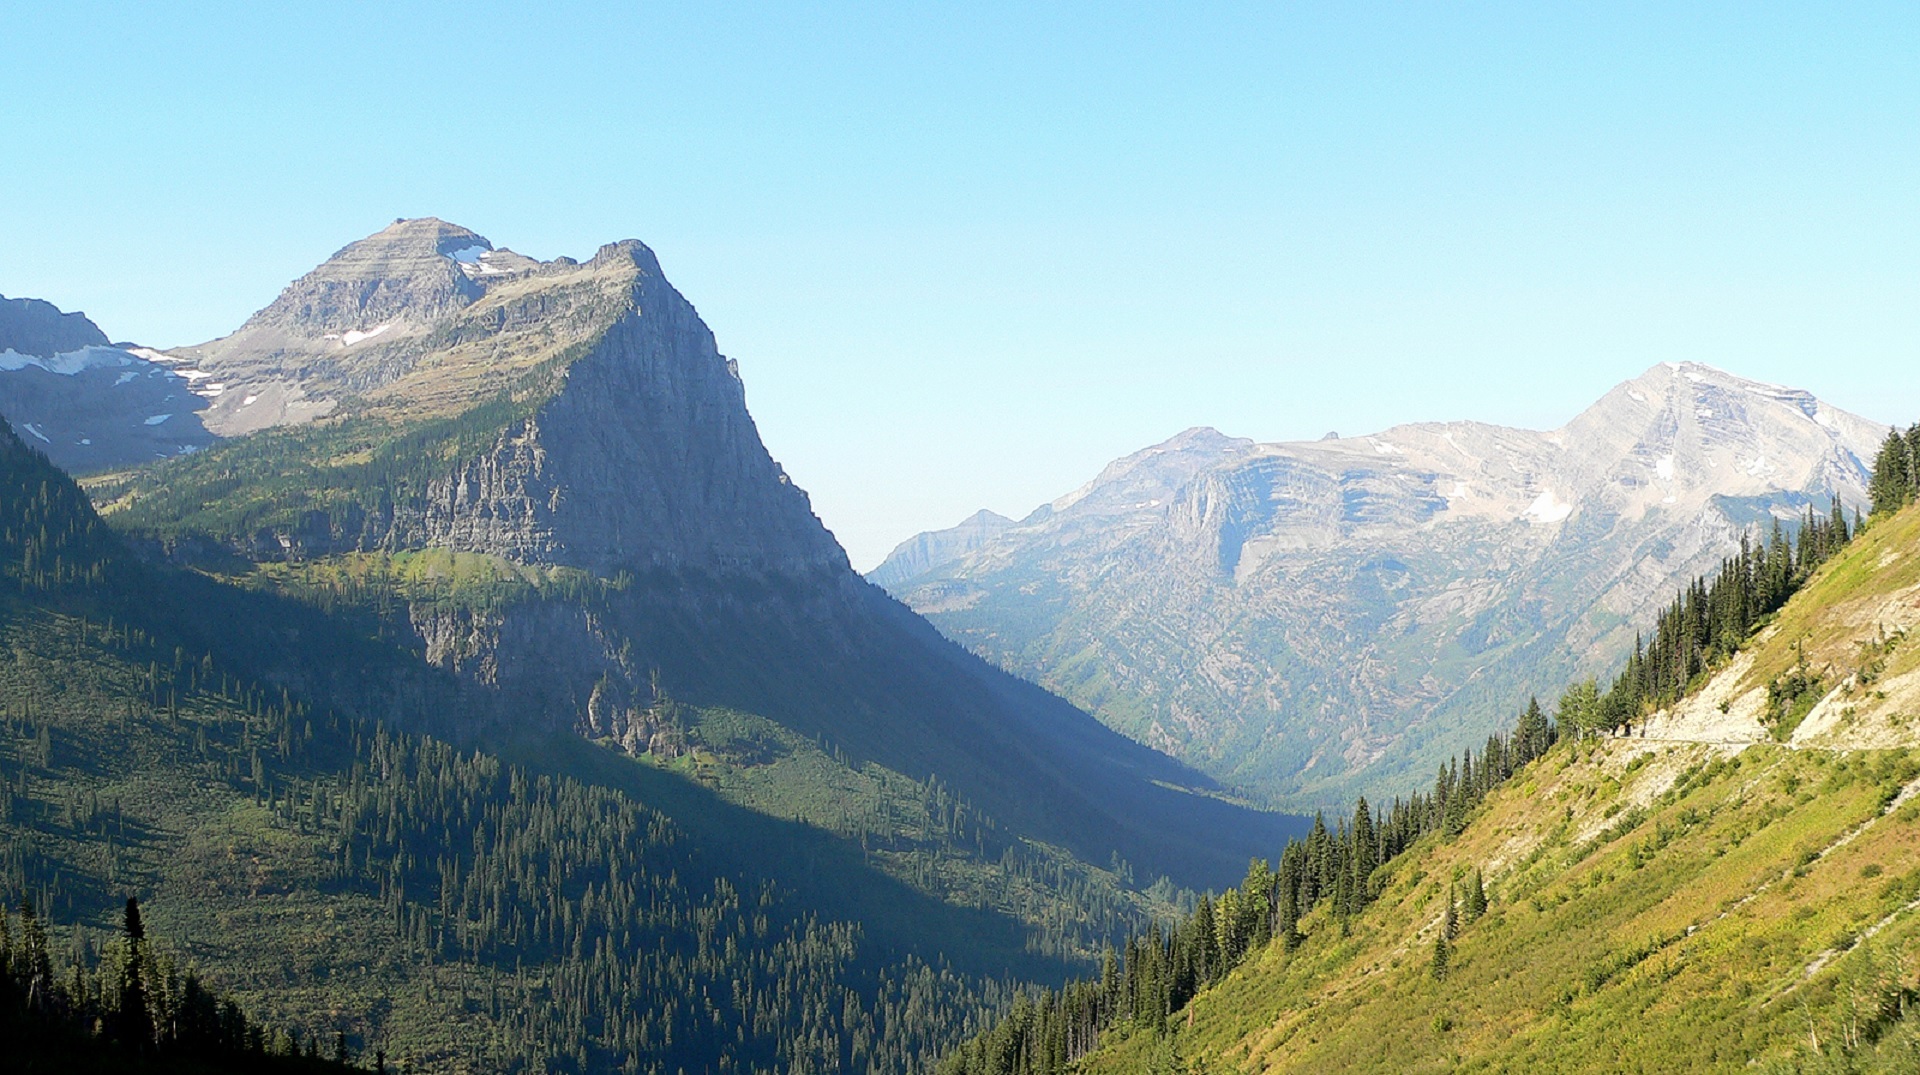
landscape, nature, wilderness, walking, mountain, snow, hiking, adventure, valley, mountain range, panorama, range, scenic, peaceful, usa, rugged, canyon, national park, ridge, trees, outdoors, massif, mountains, alps, backpacking, plateau, fell, cirque, montana, glacier national park, landform, mountain pass, geographical feature, mountainous landforms